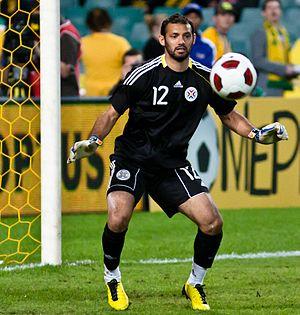
Diego Daniel Barreto Cáceres est un joueur de football paraguayen.